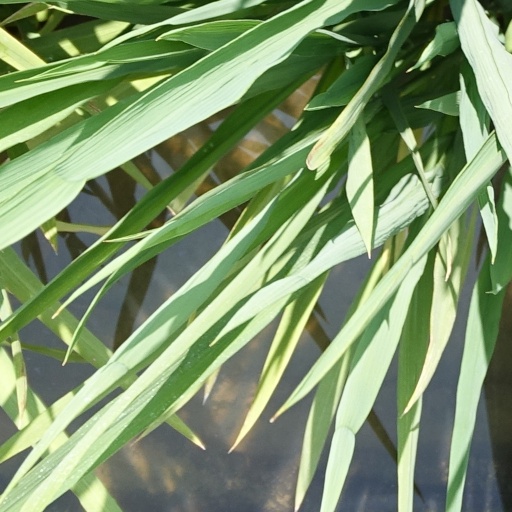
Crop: rice